Christoph Wilhelm Wohlien

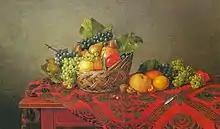
Fruit still life by Christoph Wilhelm Wohlien

Christoph Wilhelm Wohlien (1811–1869) was a 19th-century German painter and lithographer.